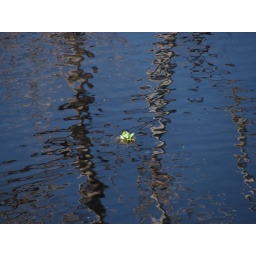
plant in the water